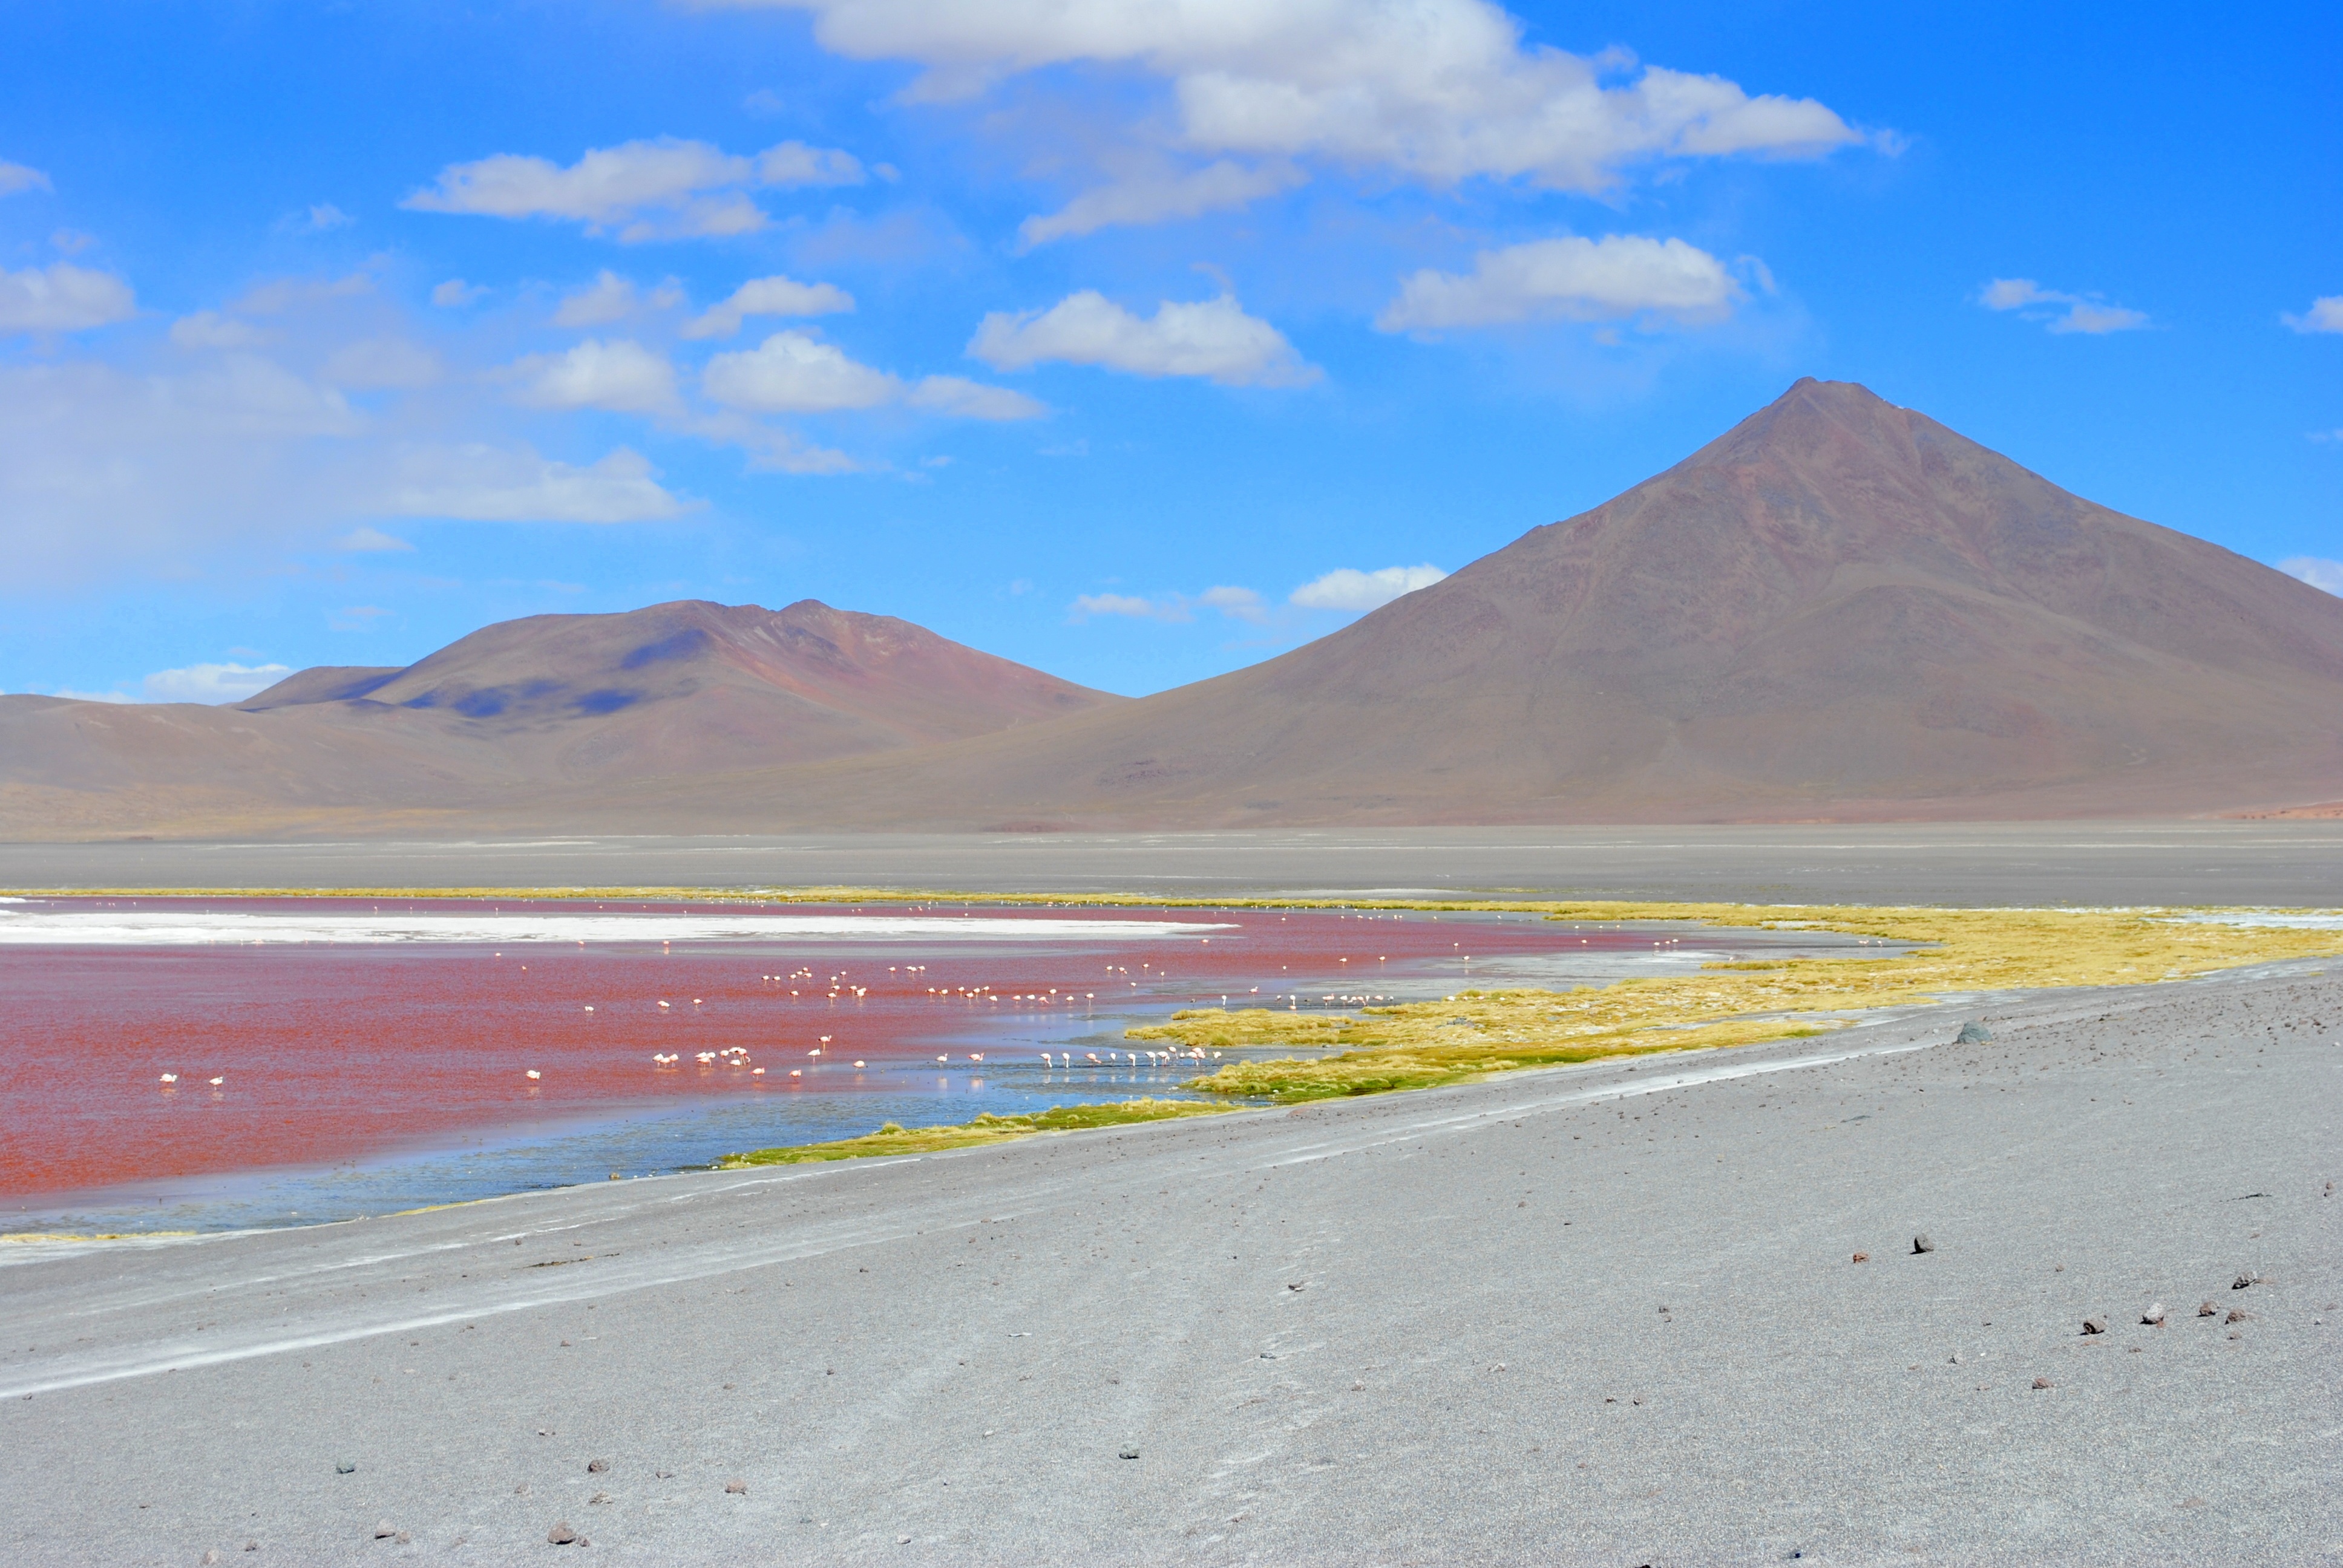
landscape, sea, coast, mountain, lake, travel, lagoon, plain, badlands, plateau, loch, andes, bolivia, landform, altiplano, red lagoon, geographical feature